Tate

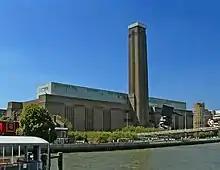
Tate Modern opened in 2000.

Neither of these two new Tates had a significant effect on the functioning of the original London Tate Gallery, whose size was increasingly proving a constraint as the collection grew. It was a logical step to separate the "British" and "Modern" aspects of the collection, and they are now housed in separate buildings in London. The original gallery is now called Tate Britain and is the national gallery for British art from 1500 to the present day, as well as some modern British art. Tate Modern, in Bankside Power Station on the south side of the Thames, opened in 2000 and now exhibits the national collection of modern art from 1900 to the present day, including some modern British art.